Château de Cénevières

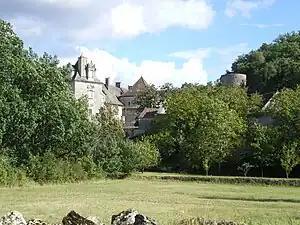
Château de Cénevières

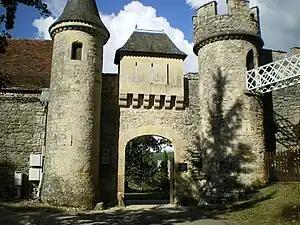

The Château de Cénevières is a castle in the "commune" of Cénevières in the Lot "département" of France.